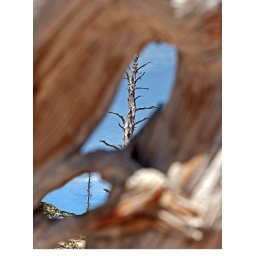
tree carcases in bryce canyon